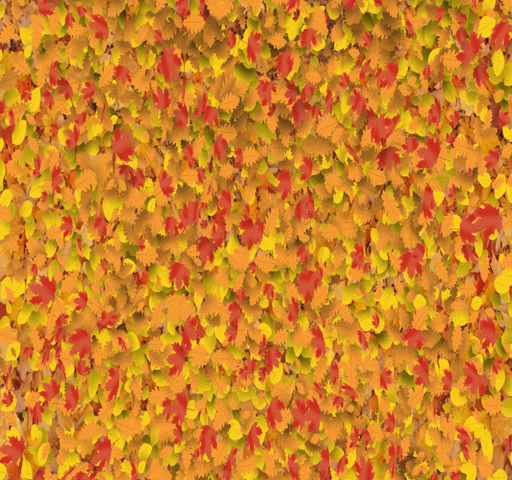
fountain of autumn leaves falling to the surface